József Angster

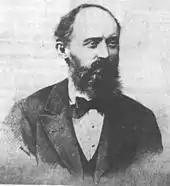
József Angster.

József Angster (7 July 1834 – 9 June 1918) was a Hungarian German organ-making master. He was the founder of the Angster dynasty, one of Central Europe's most sought after in the craft, and an important figure in Hungarian applied arts history.